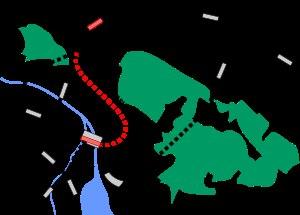
Le réseau express régional zurichois, est un réseau de trains de type RER desservant l'agglomération de Zurich et son aire urbaine en Suisse avec un bassin de population d'environ 1,5 million d'habitants.